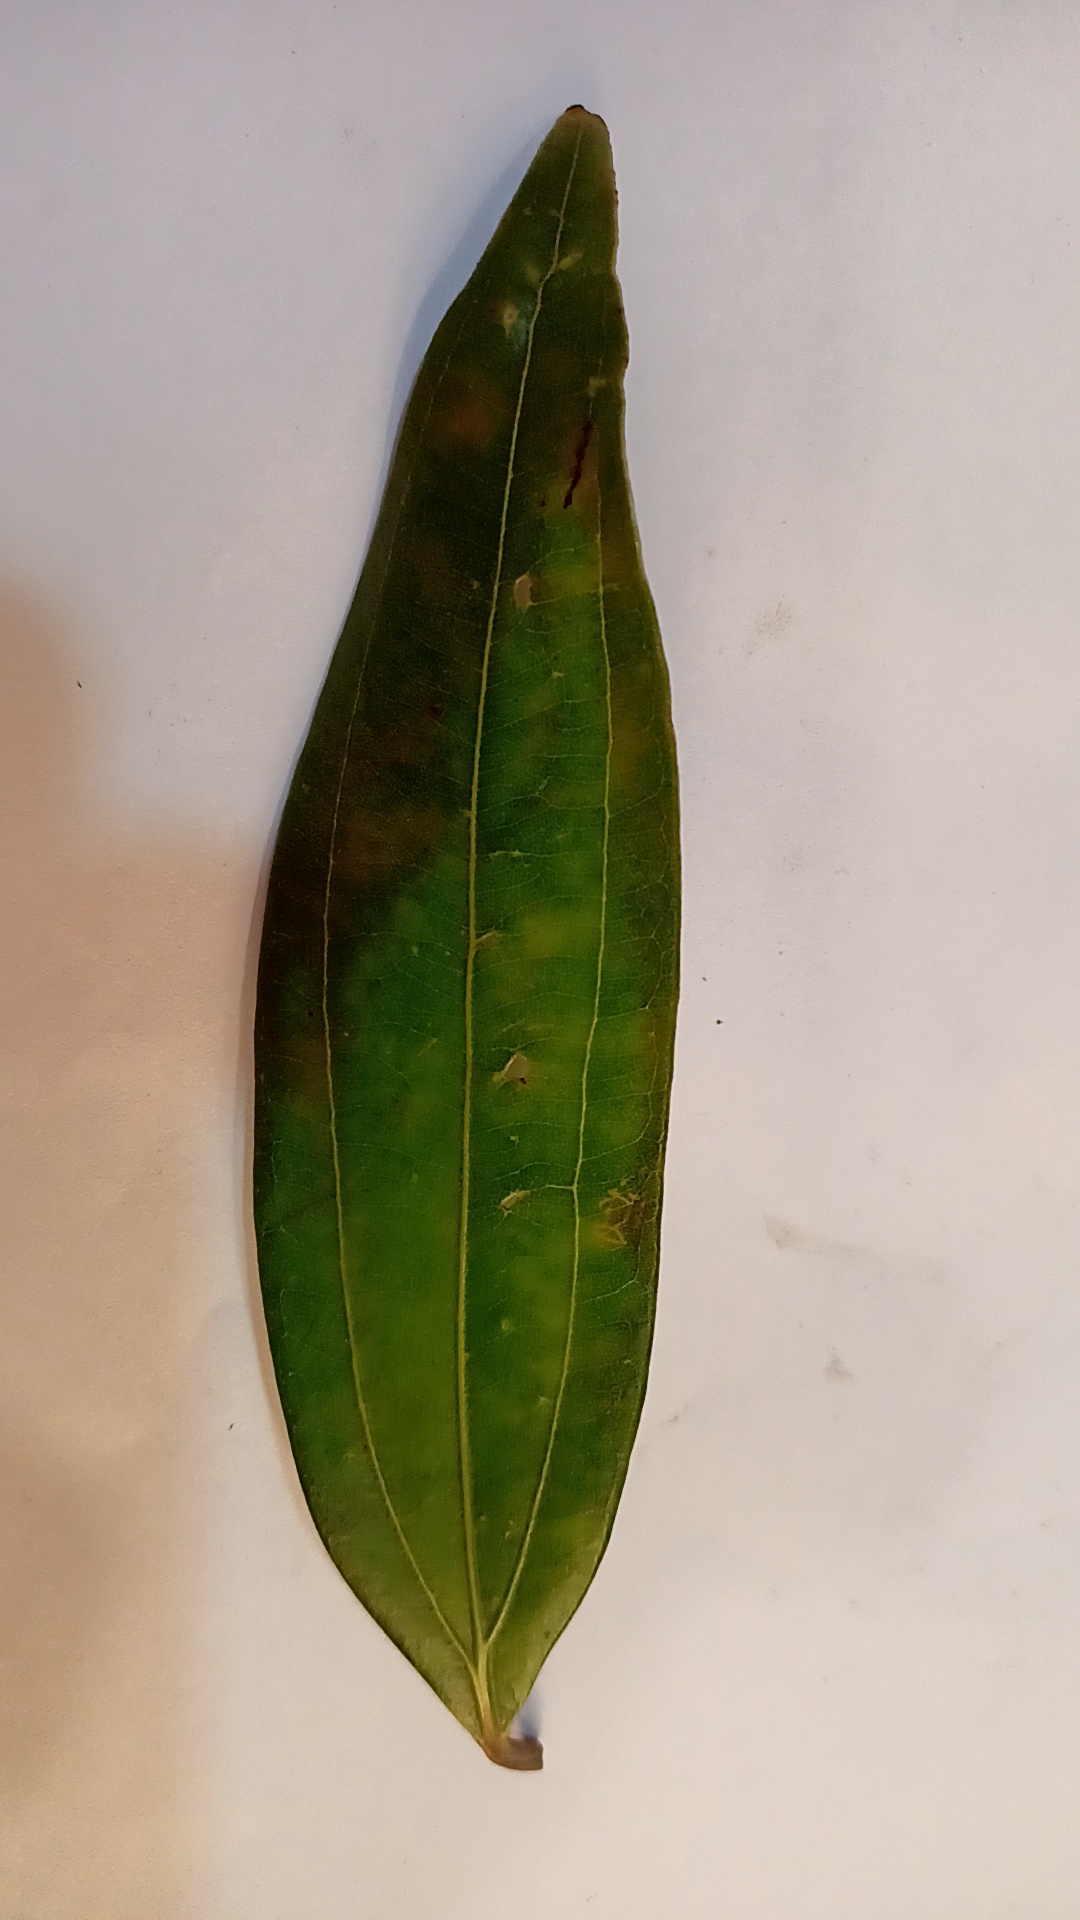
Label: Disease